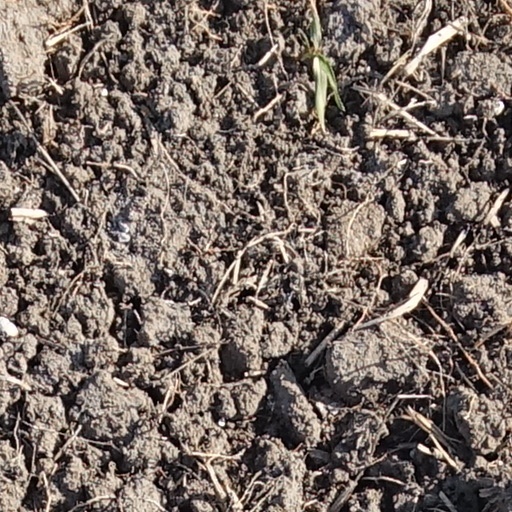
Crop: wheat